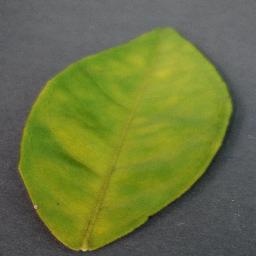
Label: Orange___Haunglongbing_(Citrus_greening)